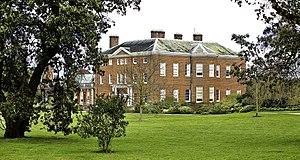
Cette liste des musées du Surrey, Angleterre contient des musées qui sont définis dans ce contexte comme des institutions qui recueillent et soignent des objets d'intérêt culturel, artistique, scientifique ou historique. leurs collections ou expositions connexes disponibles pour la consultation publique. Sont également inclus les galeries d'art à but non lucratif et les galeries d'art universitaires. Les musées virtuels ne sont pas inclus.